Japanese sculpture

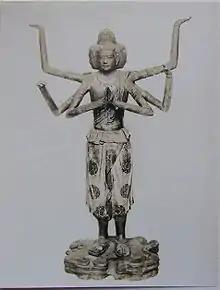
Asura, 733, Kōfuku-ji

In 710–793, Japanese sculptors learned high Tang style and produced a style called Tenpyō sculpture, which shows realistic face, massive solid volume, natural drapery, and representation of sentiment. Emperor Shōmu ordered the colossal gilt bronze Vairocana Buddha in Tōdai-ji temple, which was completed in 752.